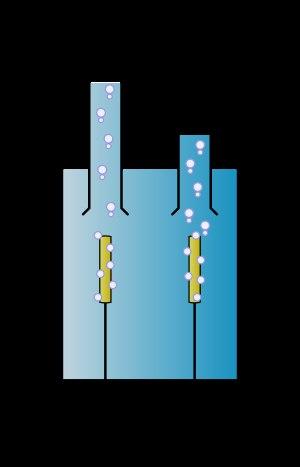
L'électrolyse est une méthode qui permet de réaliser des réactions chimiques grâce à une activation électrique. C'est le processus de conversion de l'énergie électrique en énergie chimique. Elle permet par ailleurs, dans l'industrie chimique, la séparation d'éléments ou la synthèse de composés chimiques. Elle intervient aussi dans la classification des corps purs.
Le rendement de Faraday est le rapport entre la quantité de gaz produite et la quantité de gaz théoriquement produite lors d'une électrolyse.
Dès le début du XXᵉ siècle, le détecteur électrolytique était l'un des premiers dispositifs capables de rendre les signaux radios audibles avec une paire d'écouteur ou un casque audio. Il fut progressivement remplacé par le détecteur à galène, plus simple.